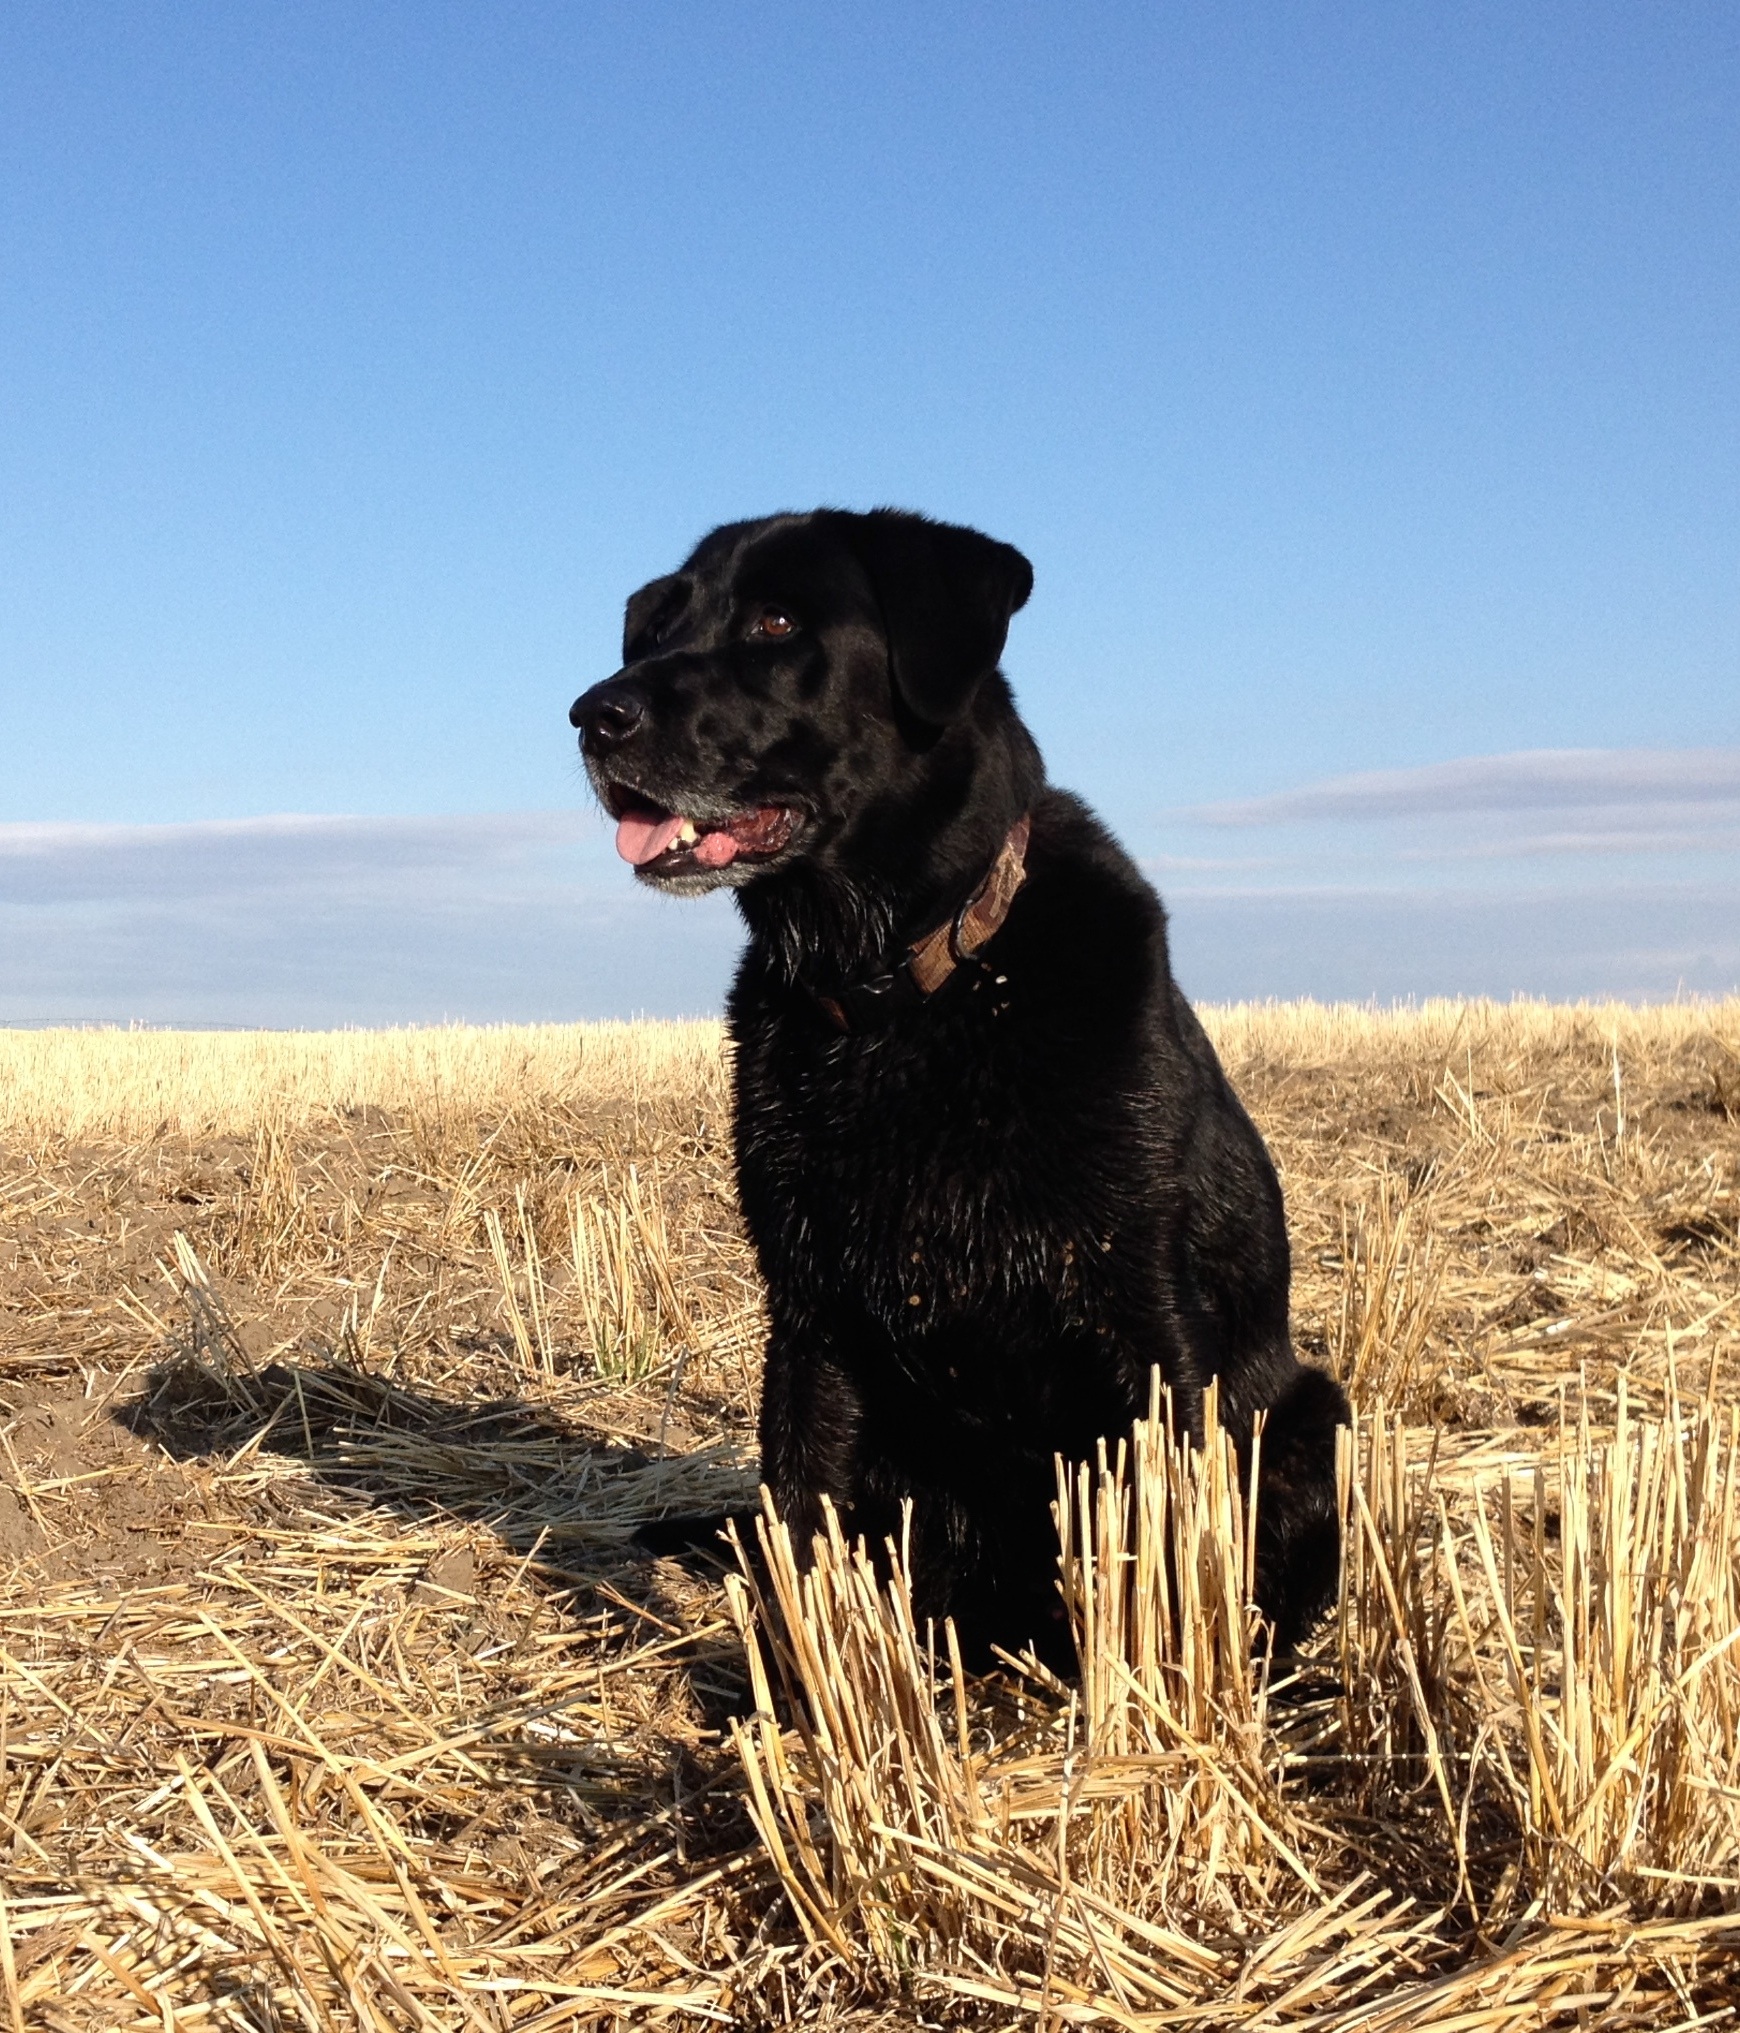
bird, dog, canine, mammal, vertebrate, labrador retriever, hunting, hunter, purebred, dog like mammal